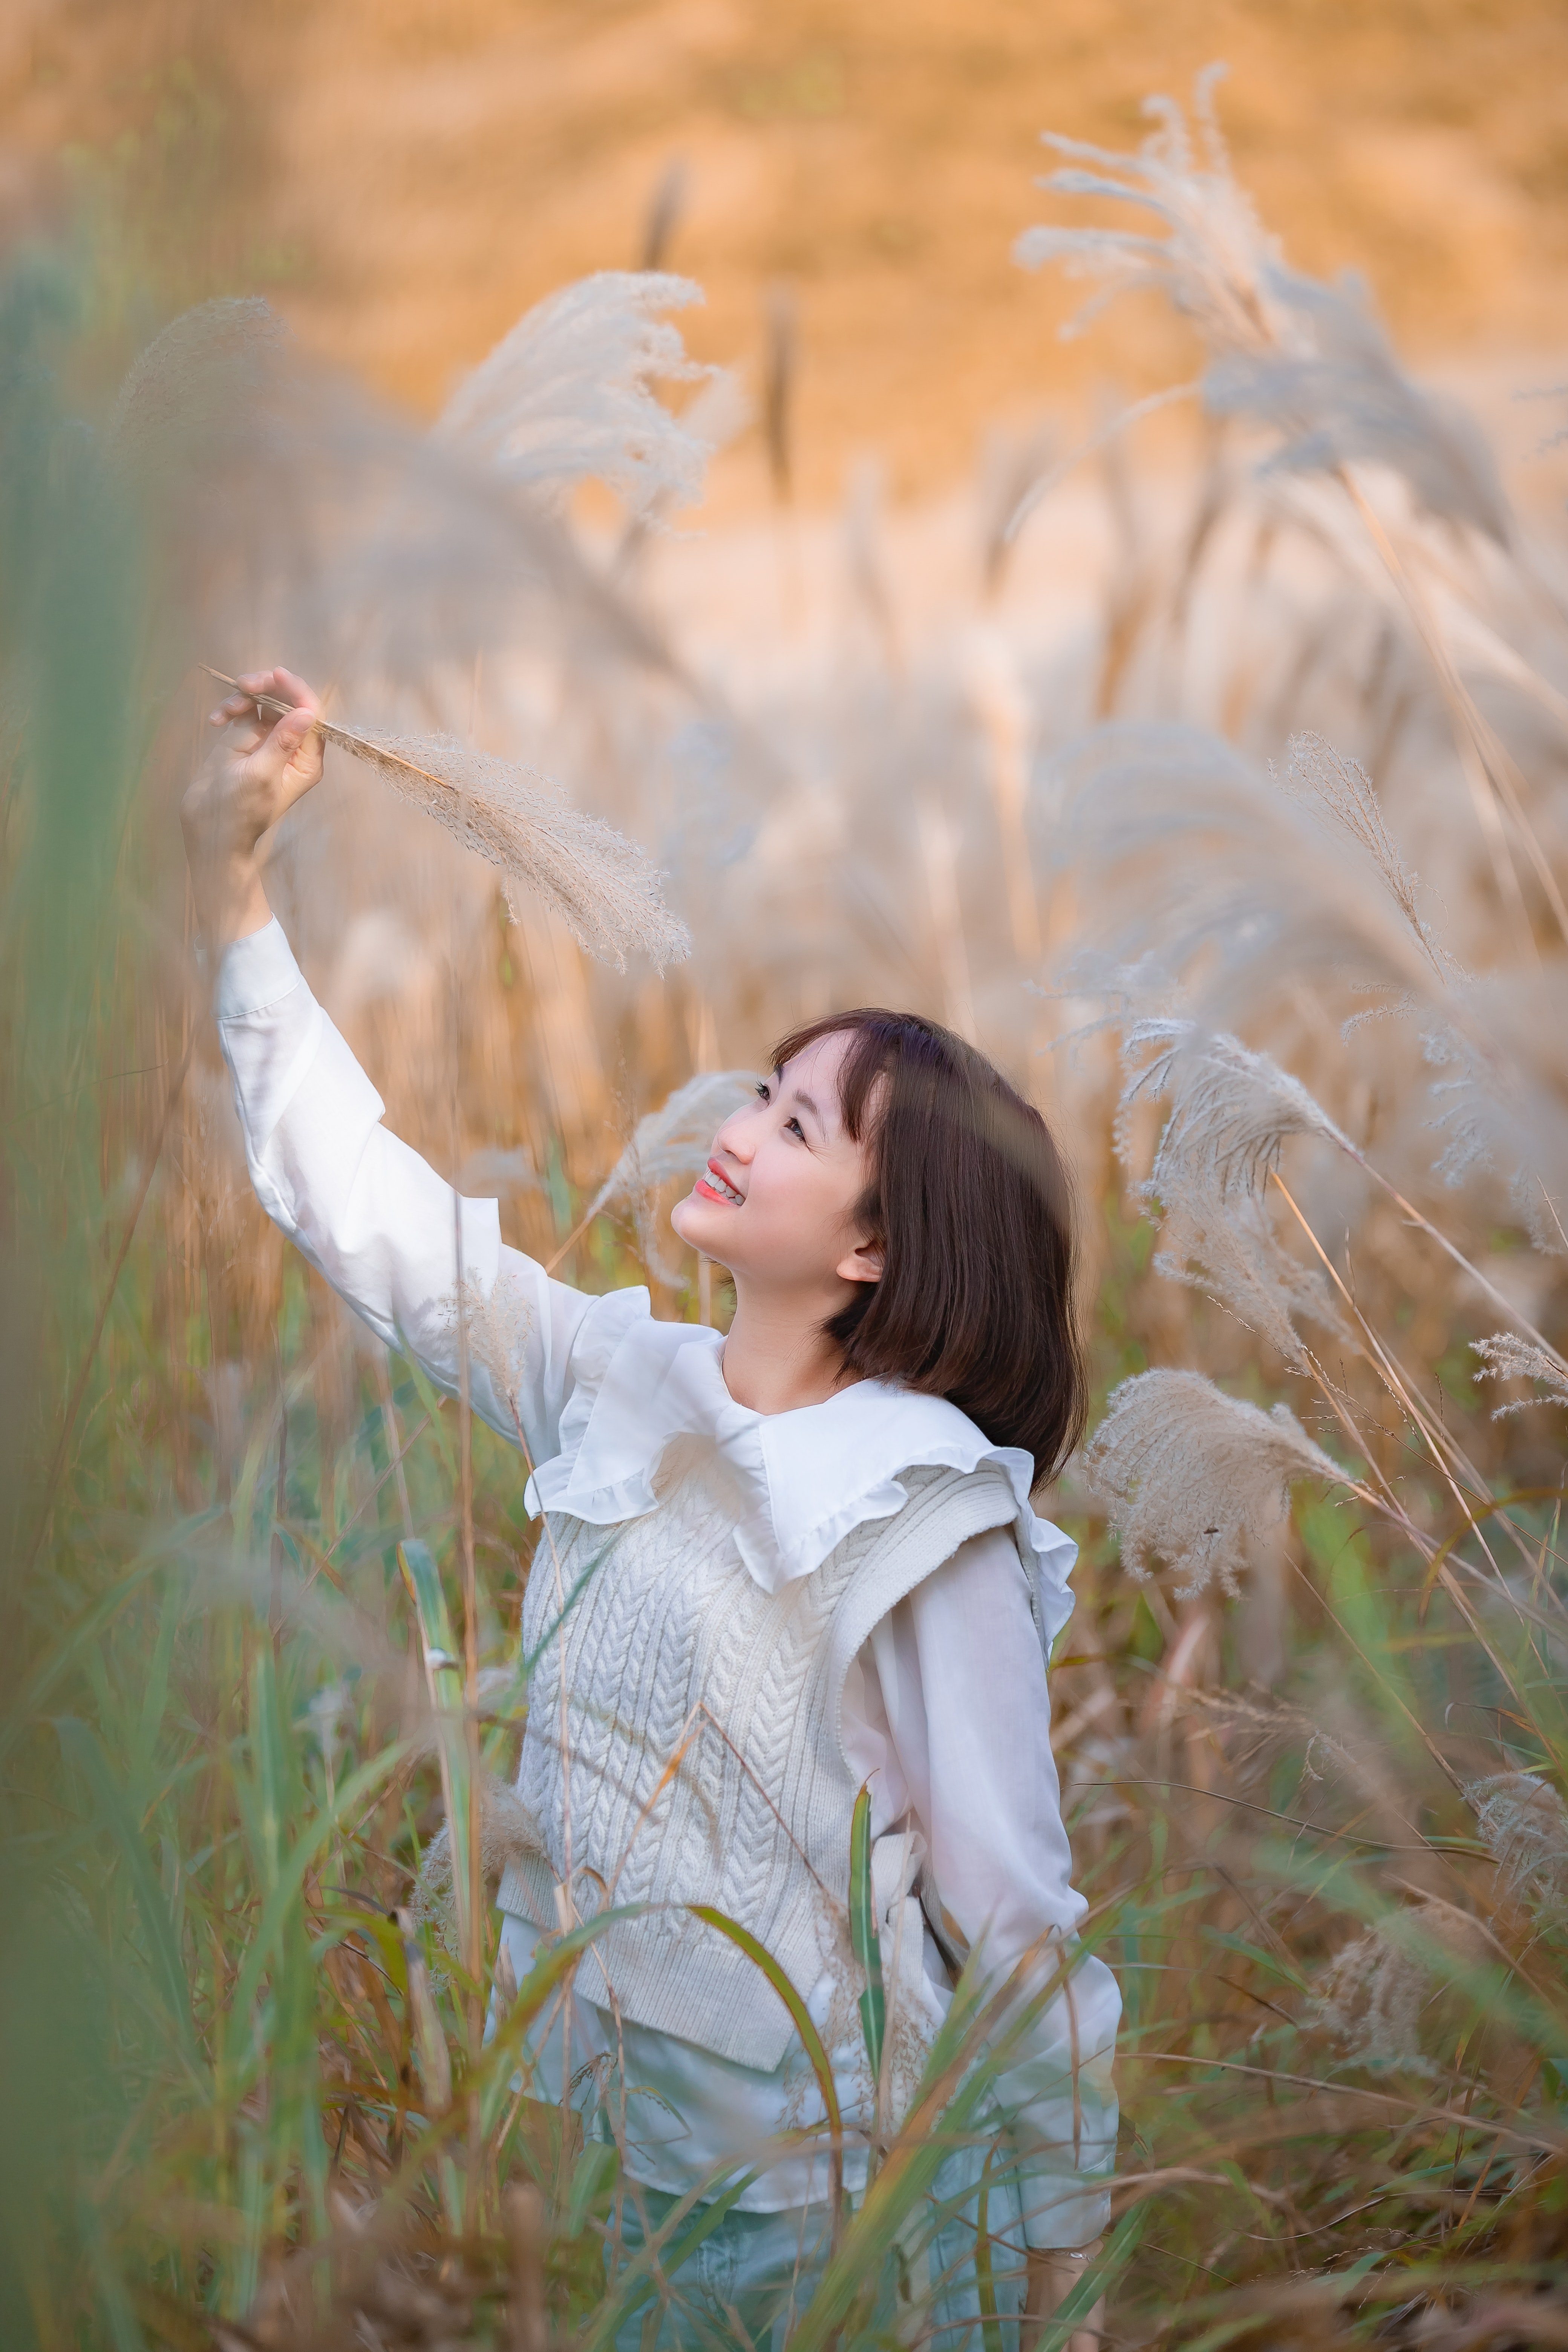
woman